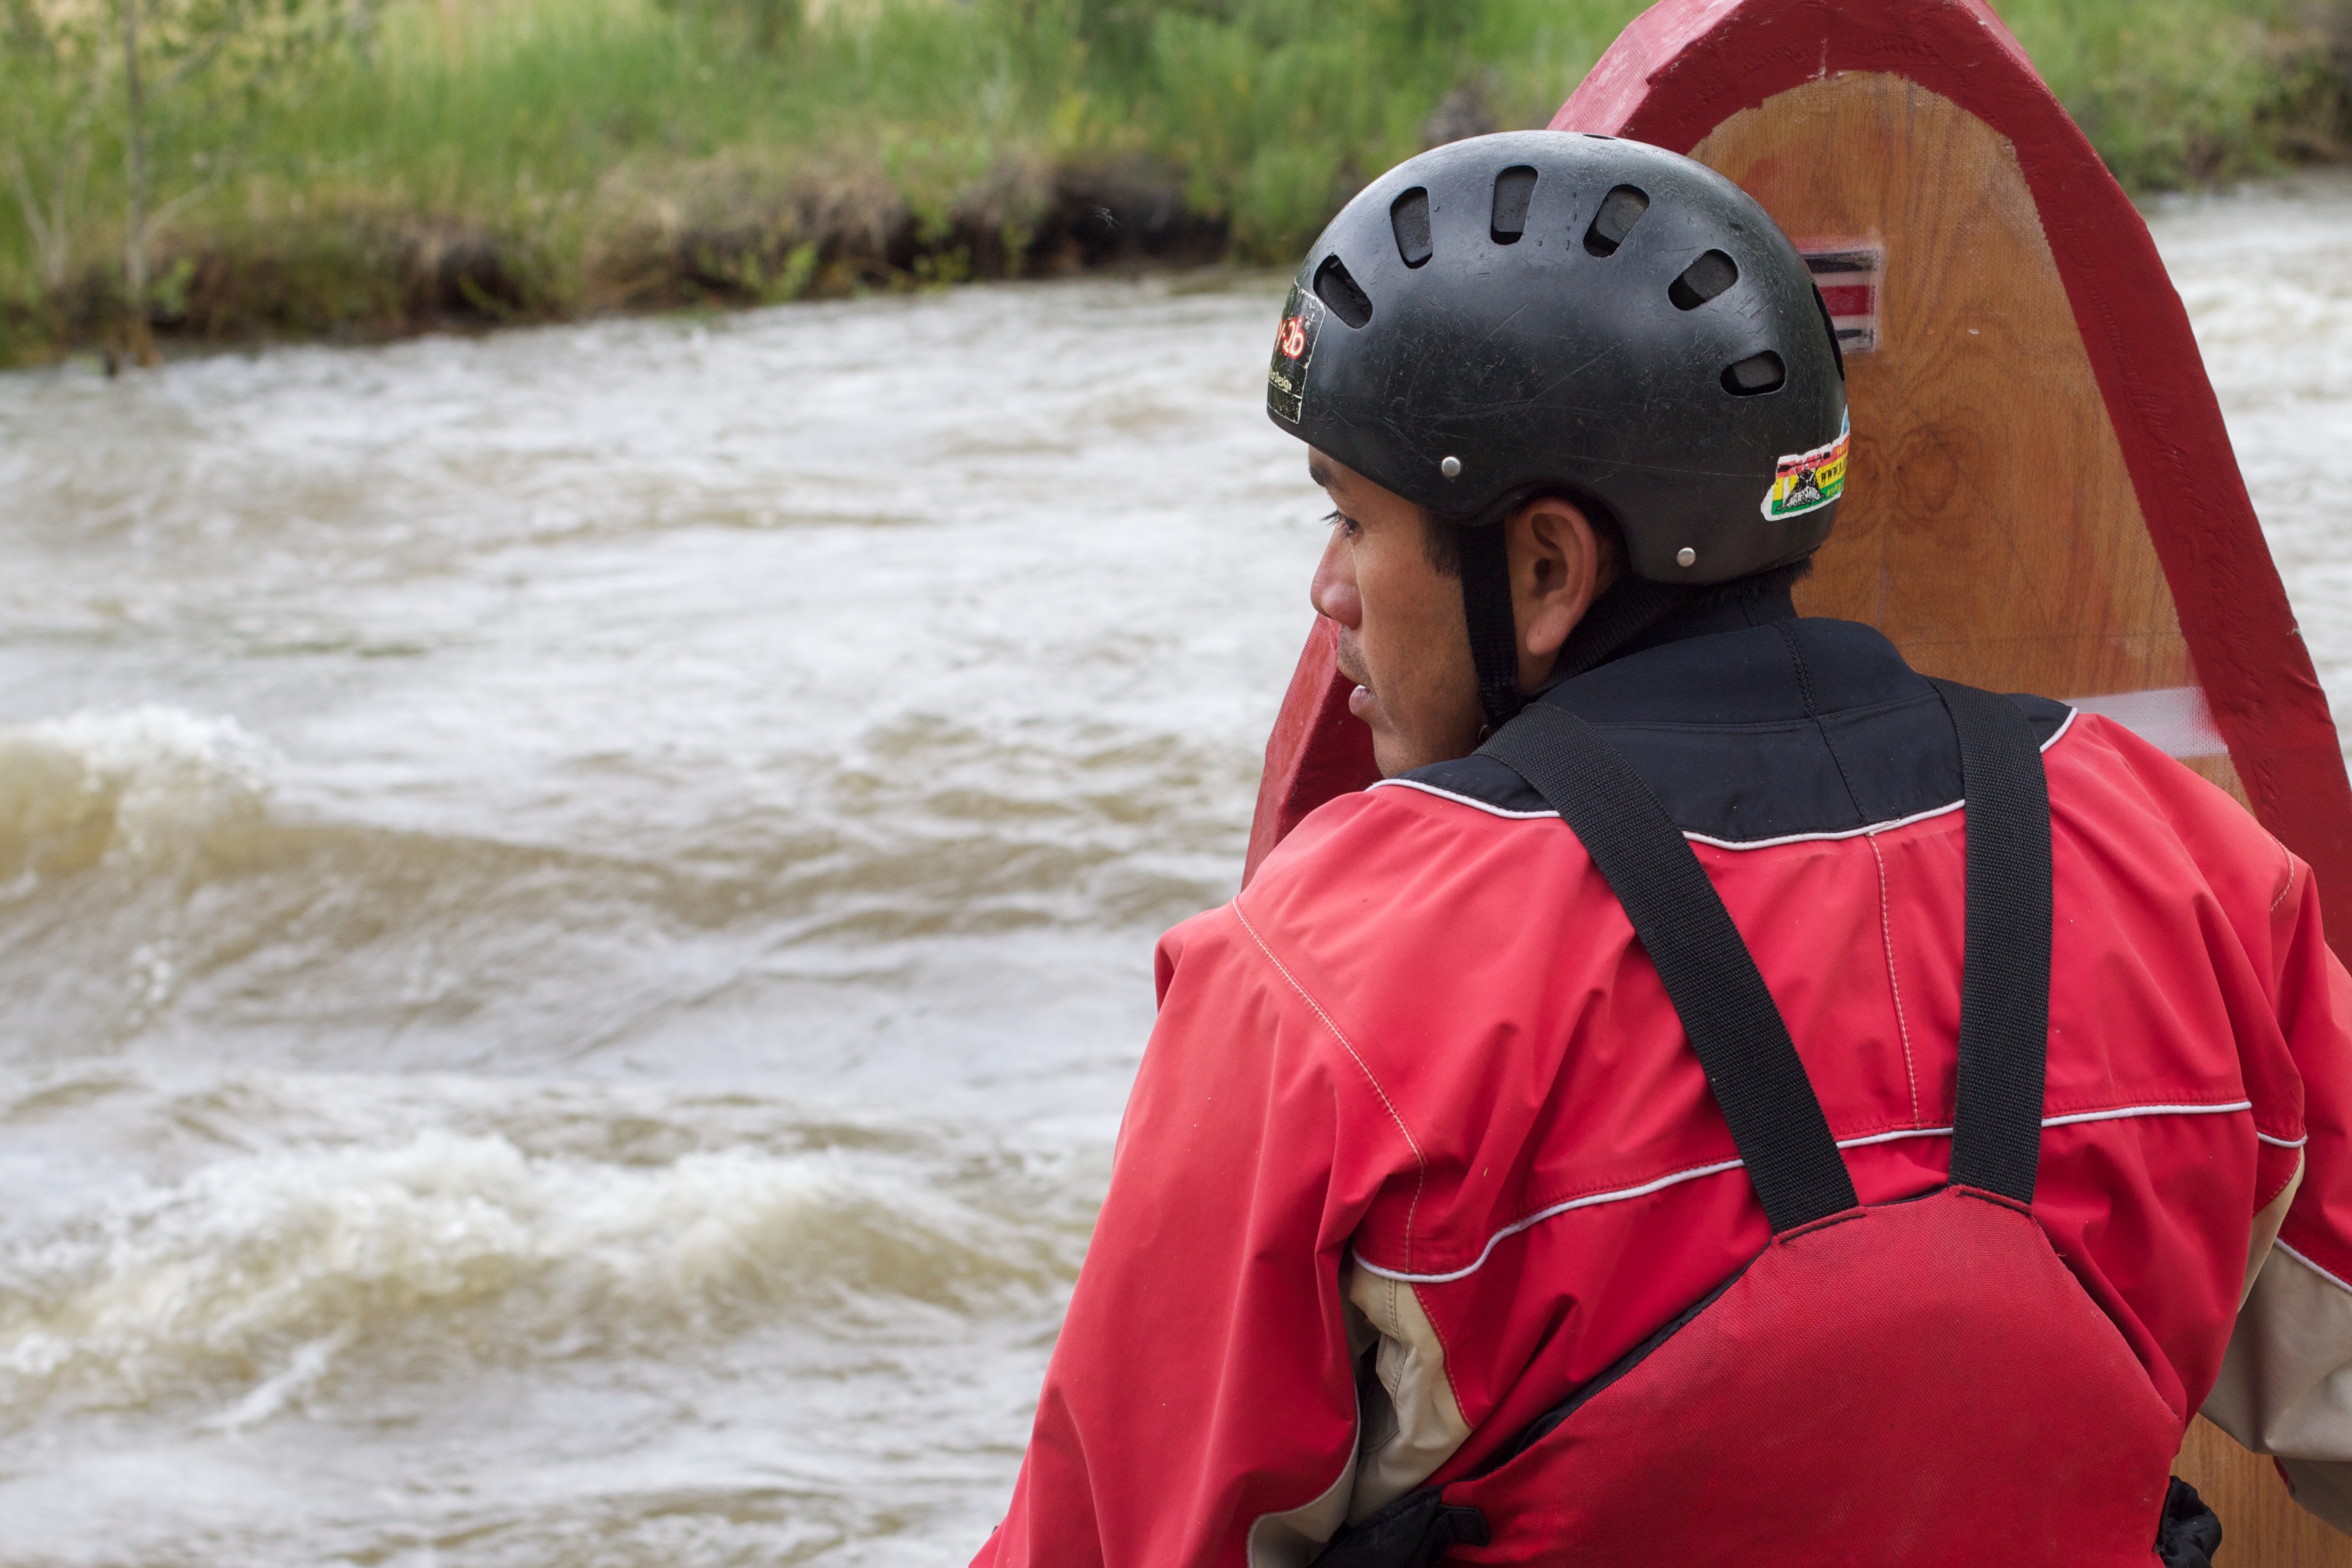
child, odyssey